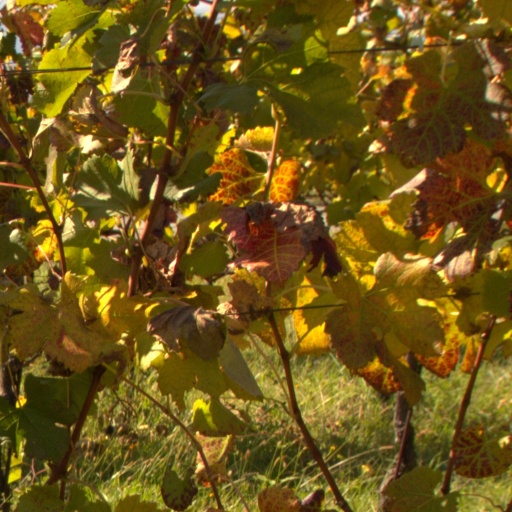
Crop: grape